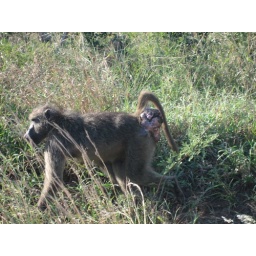
This is a female monkey in heat. No that's not a tumor...that's monkey for SEXXXXXXYYYYYY!